History of Latin America

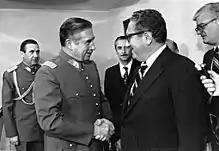
Chilean dictator Augusto Pinochet and U.S. Secretary of State Henry Kissinger

From 1959 to 1992, Fidel Castro ruled as a caudillo, or strong man, dominating politics and the international stage. His commitment to social and economic equality brought about positive changes in Cuba, including the improvement of the position of women, eliminating prostitution, reducing homelessness, and raising the standard of living for most Cubans. However, Cuba lacks freedom of expression; dissenters were monitored by the Committees for the Defense of the Revolution, and travel was restricted. In 1980, Castro told Cubans who wanted to leave to do so, promising that the government would not stop them. The Mariel boatlift saw some 125,000 Cubans sail from the Cuban port of Mariel, across the straits to the U.S., where U.S. President Carter initially welcomed them.